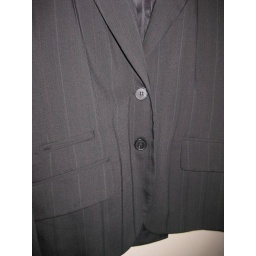
Wool suit in black with a subtle red stripe. Size 40. 50 sek + shipping